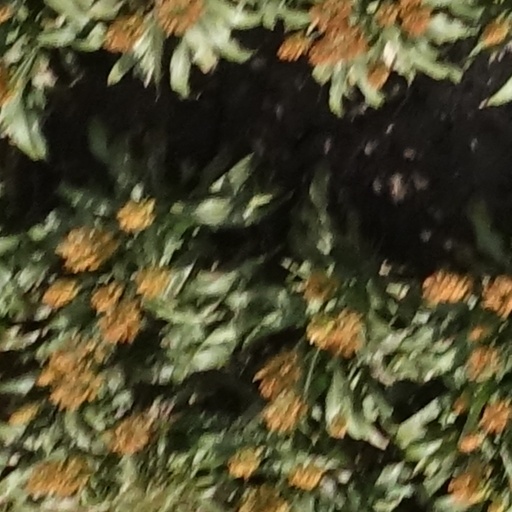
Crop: sorghum